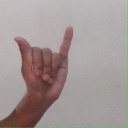
अक्षर: य